Warne (car)

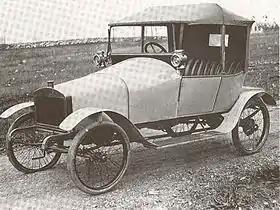
1914 Warne

The Warne was a British 4-wheeled cyclecar made from 1912 to 1915 by Pearsall Warne Ltd at the Icknield Works in Letchworth, Hertfordshire.